Tokat

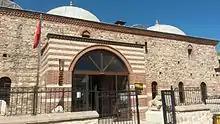
Tokat Museum.

Some authors like Guillaume de Jerphanion and William Mitchell Ramsay identified Tokat with the ancient and medieval Dazimon, with Ramsay saying, "Dazimon, which seems to have been a fortress, must have been the modern Tokat, with its strong castle.